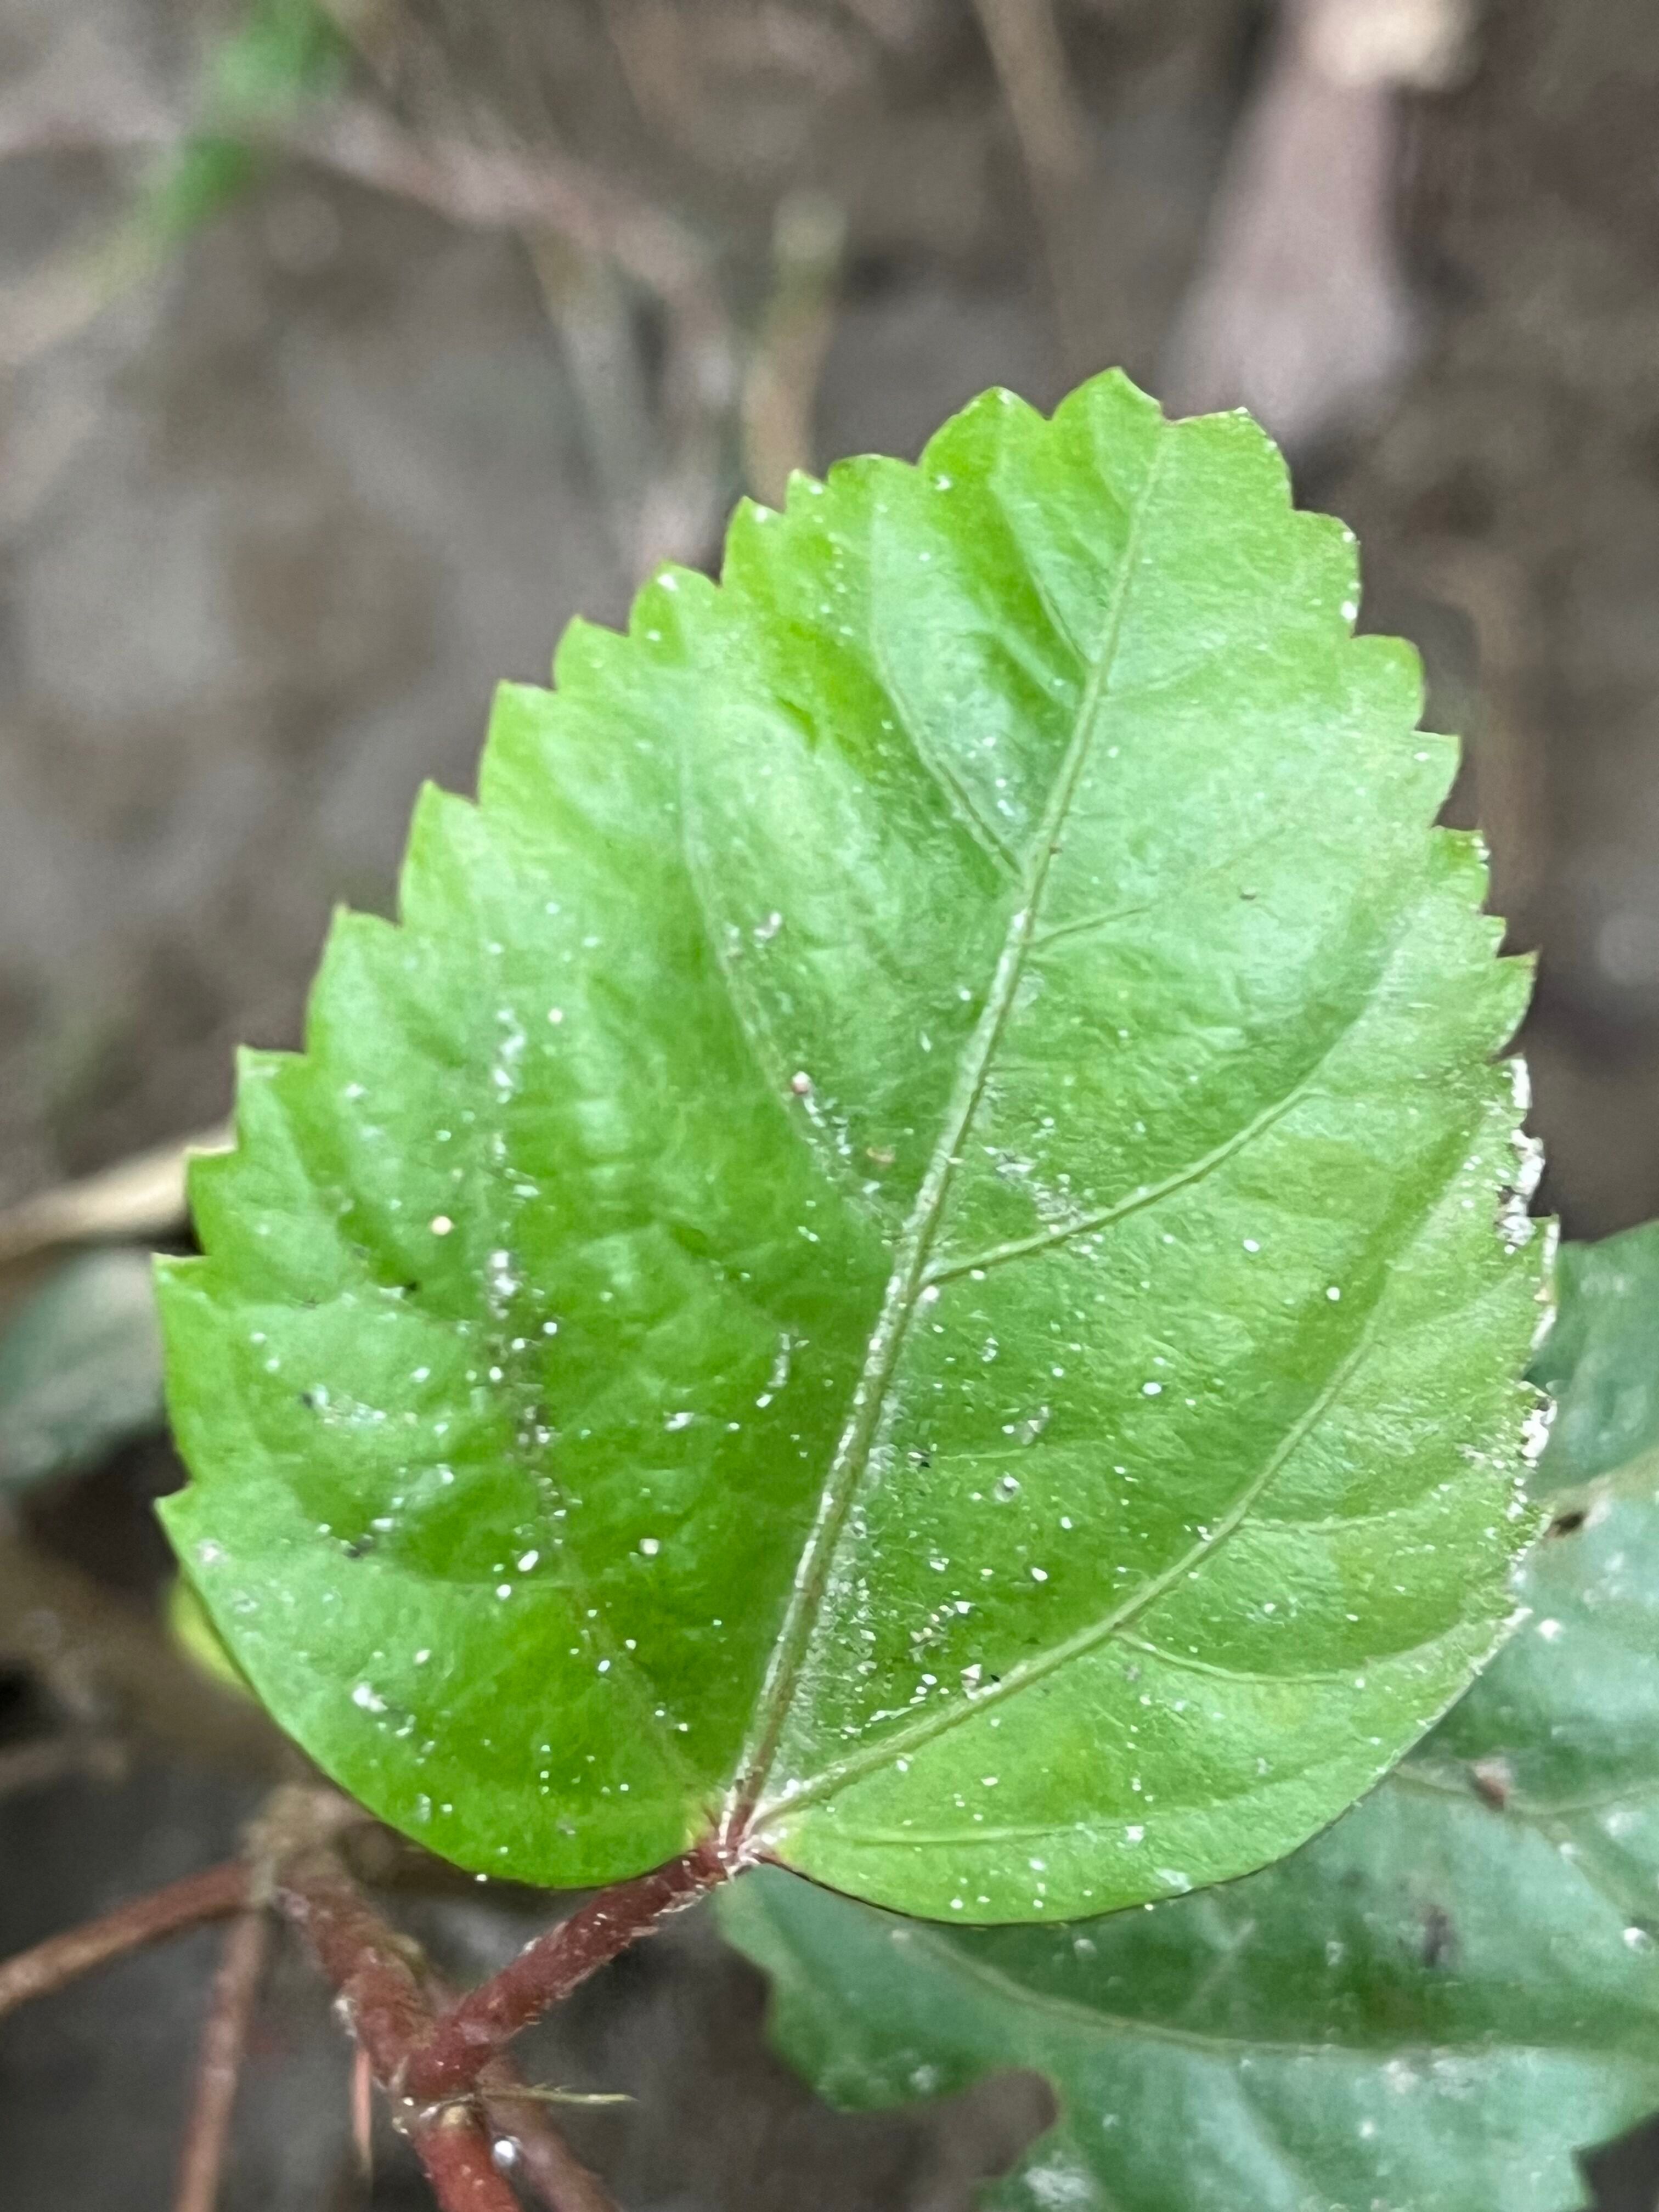
Plant species: hibiscus-rosa-sinensis